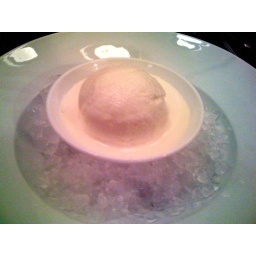
It's poofy, light, and globe-like, and resting in a pool of milk, in a bowl in a bed of crushed ice. It was tasty!